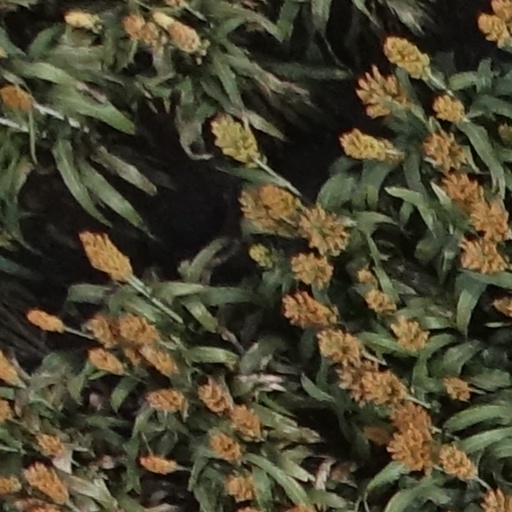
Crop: sorghum